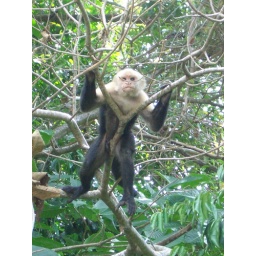
Capuchin monkey in tree